CyberSlam (2000)

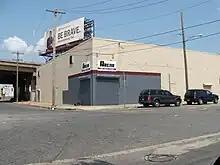
The ECW Arena.

CyberSlam (2000) was the fifth and final CyberSlam professional wrestling event produced by Extreme Championship Wrestling (ECW). The event took place on April 22, 2000 at the ECW Arena in Philadelphia, Pennsylvania.